Central West Queensland

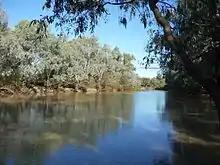
Barcoo River at Isisford, 2011

The first exploration by Europeans was by Major Thomas Mitchell who passed through the area in 1846. Mitchell was near Isisford on the Barcoo River when his party was lacking supplies and threatened by Aboriginals. He then decided to return to Sydney, completing a successful expedition which had explored a large area of unknown country.